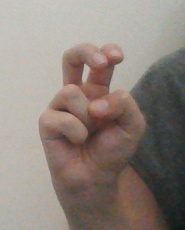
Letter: toot